Naval Mobile Construction Battalion 4

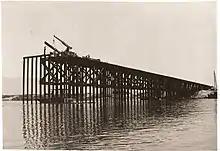
The 2,040' "Liberty" bridge built by CB 4 over the Song Thu Bon river in 1967. It was built to get tanks into Arizona Territory and was attacked and burned multiple times.

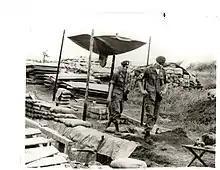
Special Forces Command inspects MCB 4 construction at the Con Thien Special Forces camp. Photo released by Seabee PAO Office Washington DC

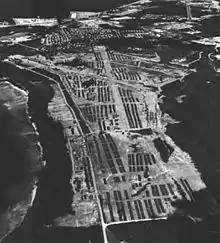
Aerial view of the refugee camp built by NMCB 4 at Orote Point, Guam in 1975

MCB 4 conducted four tours during the Vietnam War. In December 1965, the battalion flew to Chu Lai, Vietnam. This was to be the first of many important operations performed in Vietnam. At Chu Lai, Four repaired monsoon-ravaged airfields, installed runway lighting systems for night operations and built a helicopter landing pad. A detachment was also sent to the Kham Duc Airfield near the Laotian border. In August 1966 the battalion returned to its new homeport in Port Hueneme for leave and retraining.